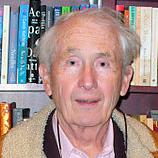
Age: 76